Tlayuda

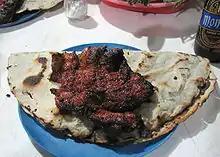
"Tlayuda con falda", a tlayuda folded in half and topped with grilled skirt steak

Tlayuda, sometimes spelled clayuda, is a handmade dish in traditional Oaxacan cuisine, consisting of a large, thin, crunchy, partially fried or toasted tortilla covered with a spread of refried beans, "asiento" (unrefined pork lard), lettuce or cabbage, avocado, meat (usually shredded chicken, beef tenderloin or pork), Oaxaca cheese, and salsa.